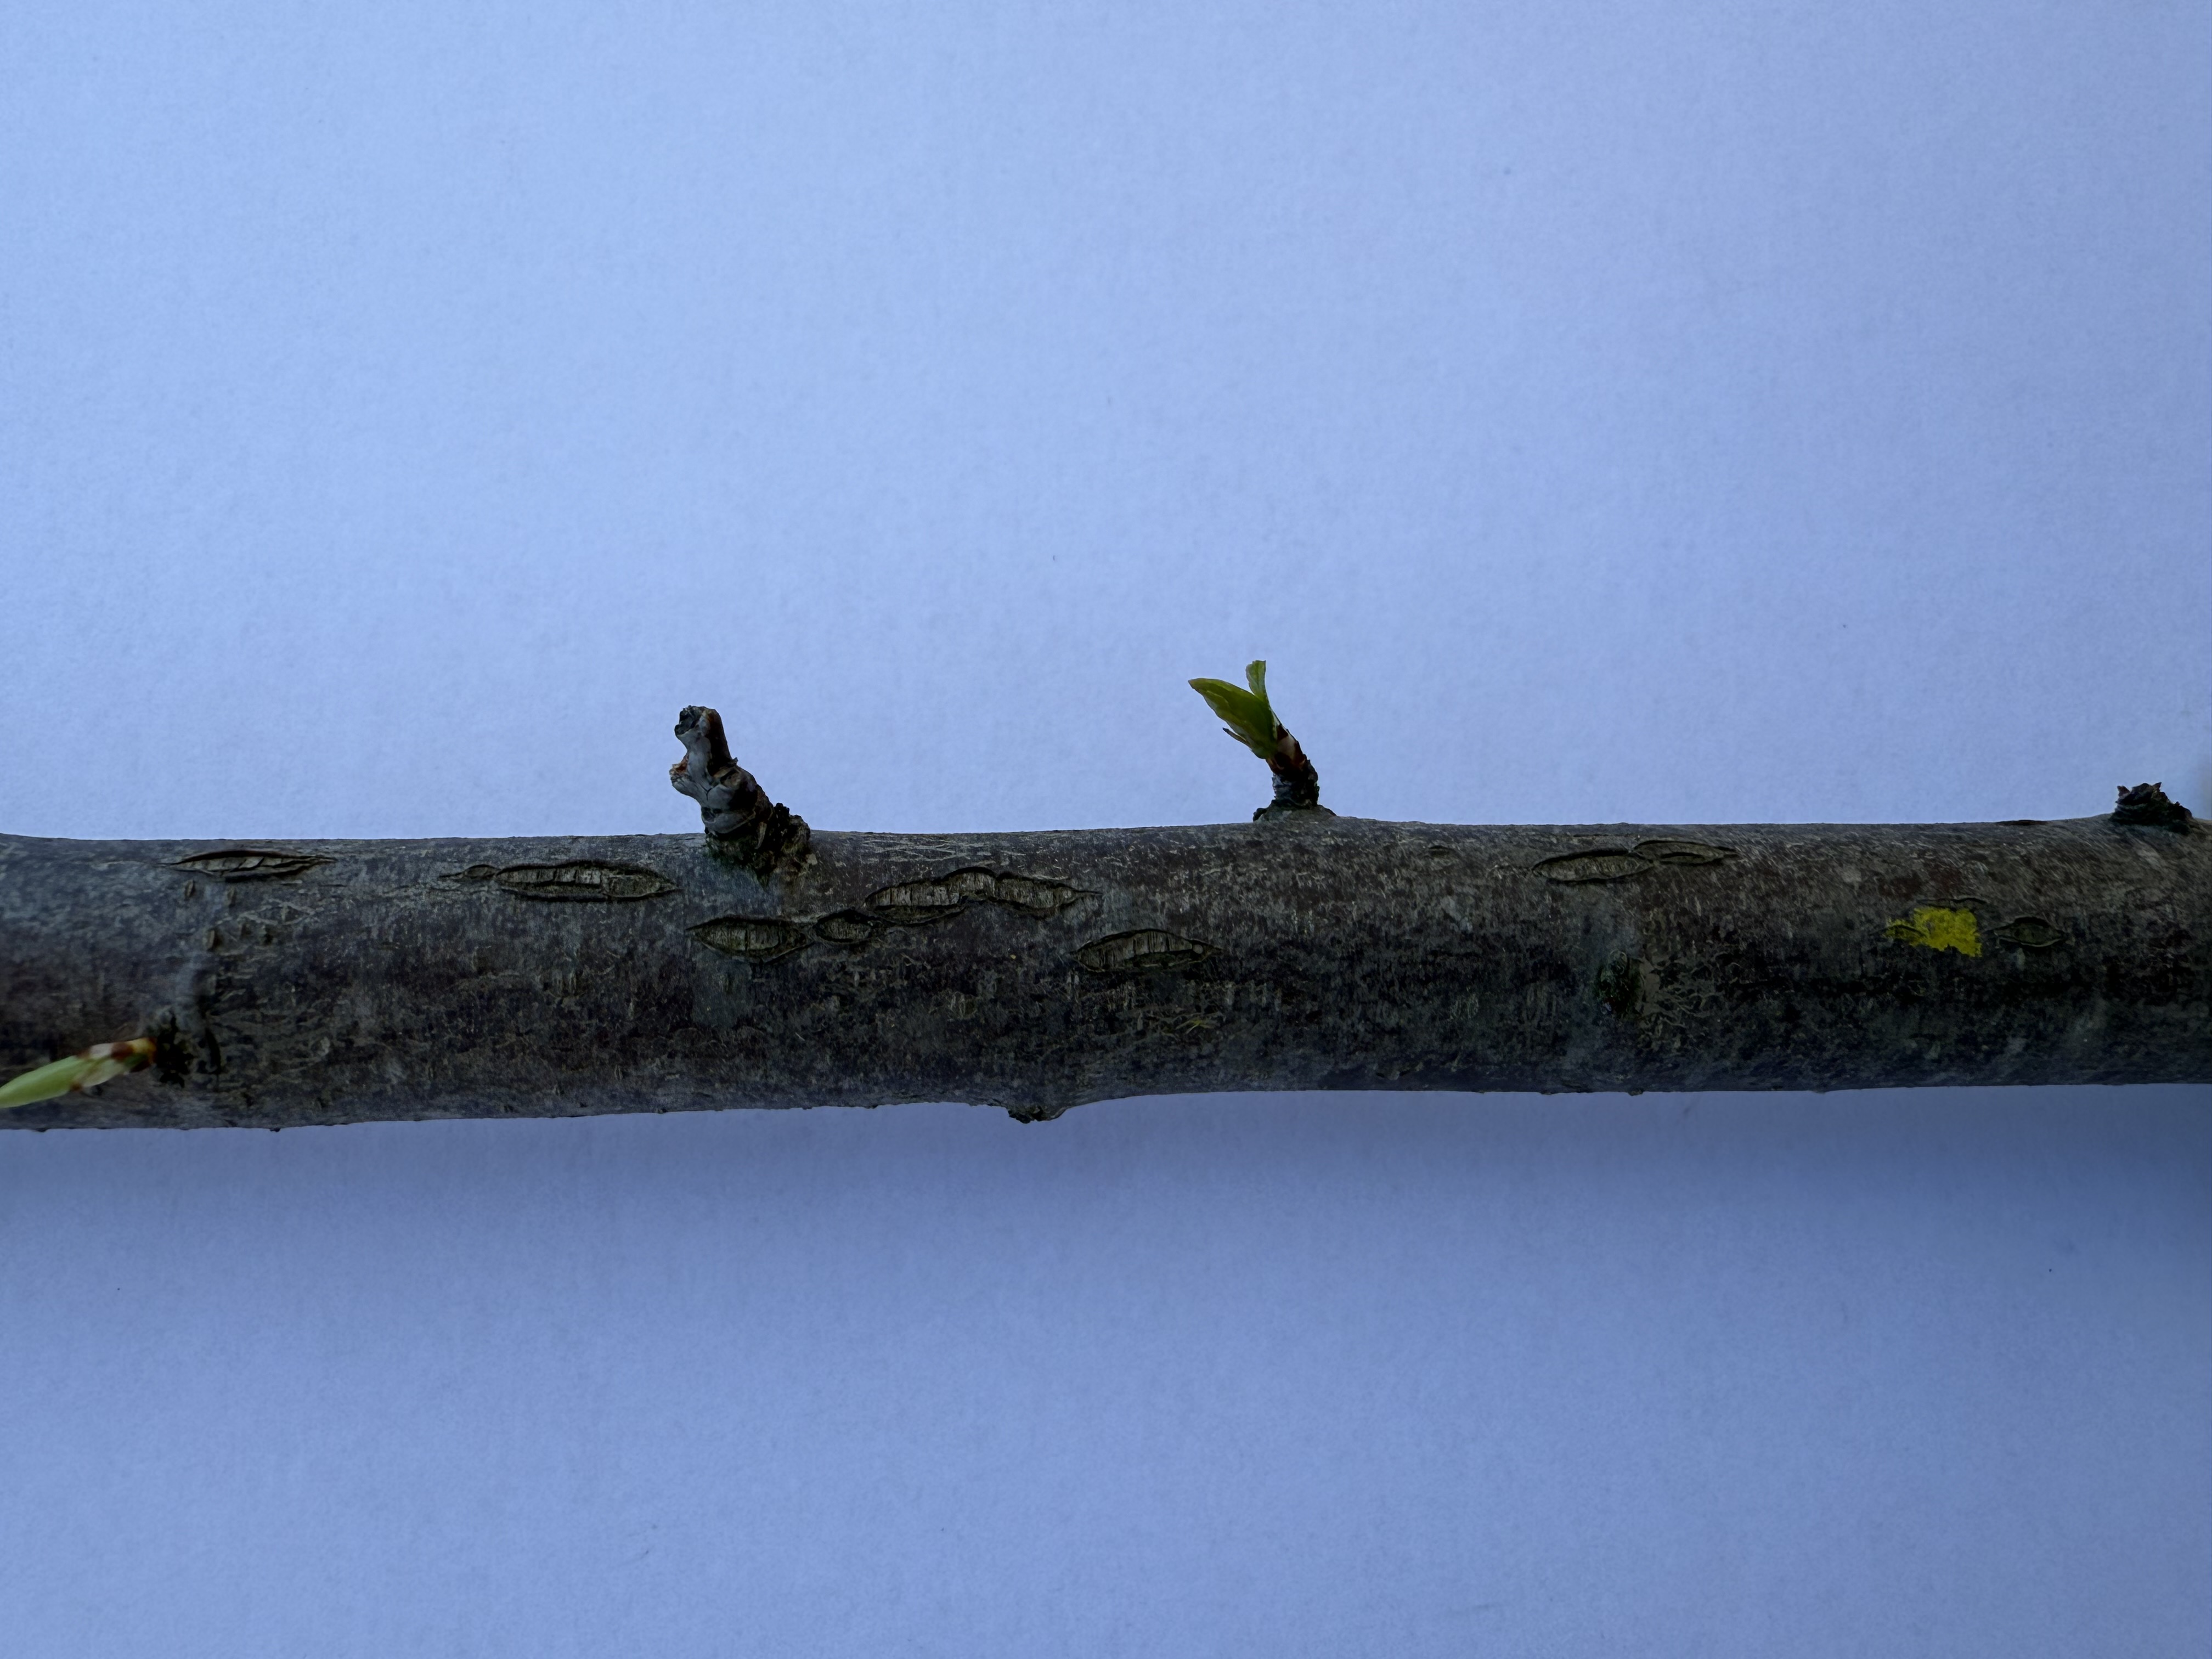
Variety: Fortune Plum